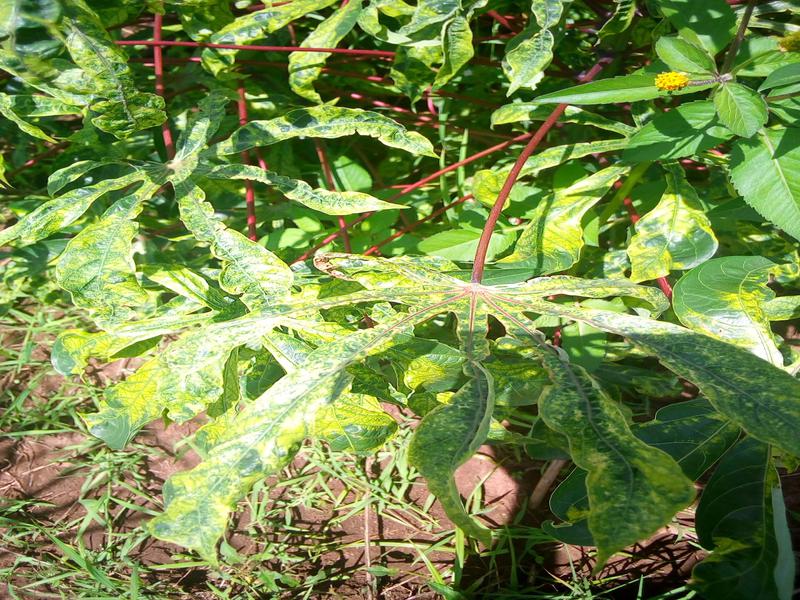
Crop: cassava
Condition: mosaic_disease